Professional wrestling strikes

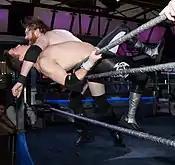
Josh Rogen clotheslines Eric Cairnie over the top rope and out of the ring.

Popularized by Mick Foley and named after his "Cactus Jack" gimmick. The attacking wrestler charges at an opponent against the ring ropes and clotheslines them, the charge's force and momentum knocks both the wrestler and the opponent over the top rope outside the ring.